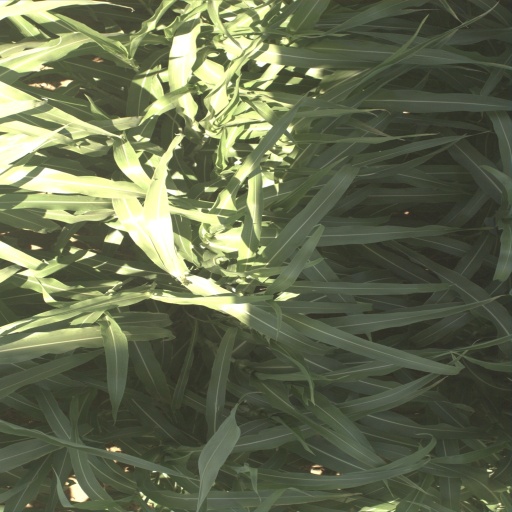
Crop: sorghum